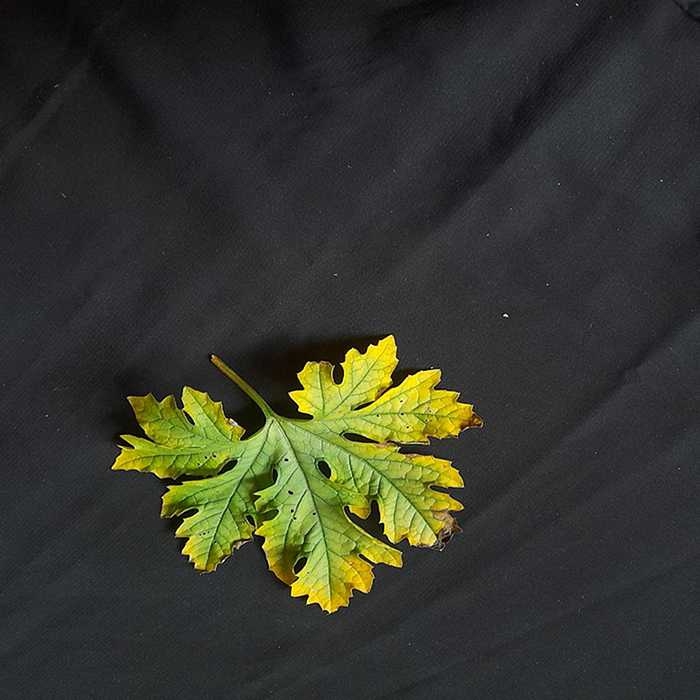
Plant: Bitter Gourd
Label: Fusarium wilt